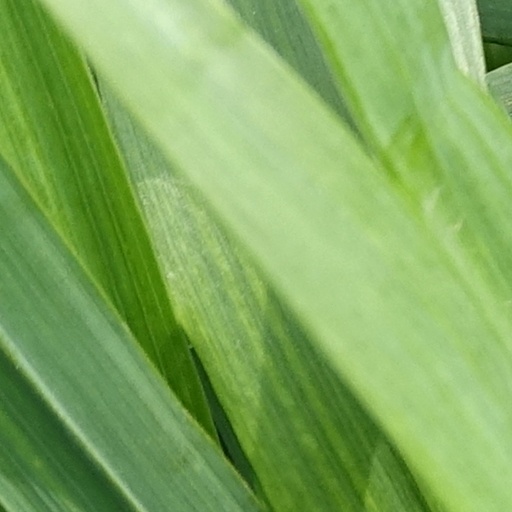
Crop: wheat